Trams in Bern

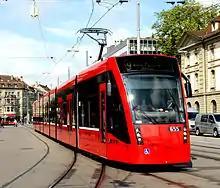
A Siemens Combino tram in Bern, 2010.

The Bern tramway network is a network of tramways forming part of the public transport system in Bern, the capital city of Switzerland. In operation since 1890, it presently has five lines, one of which incorporates the .